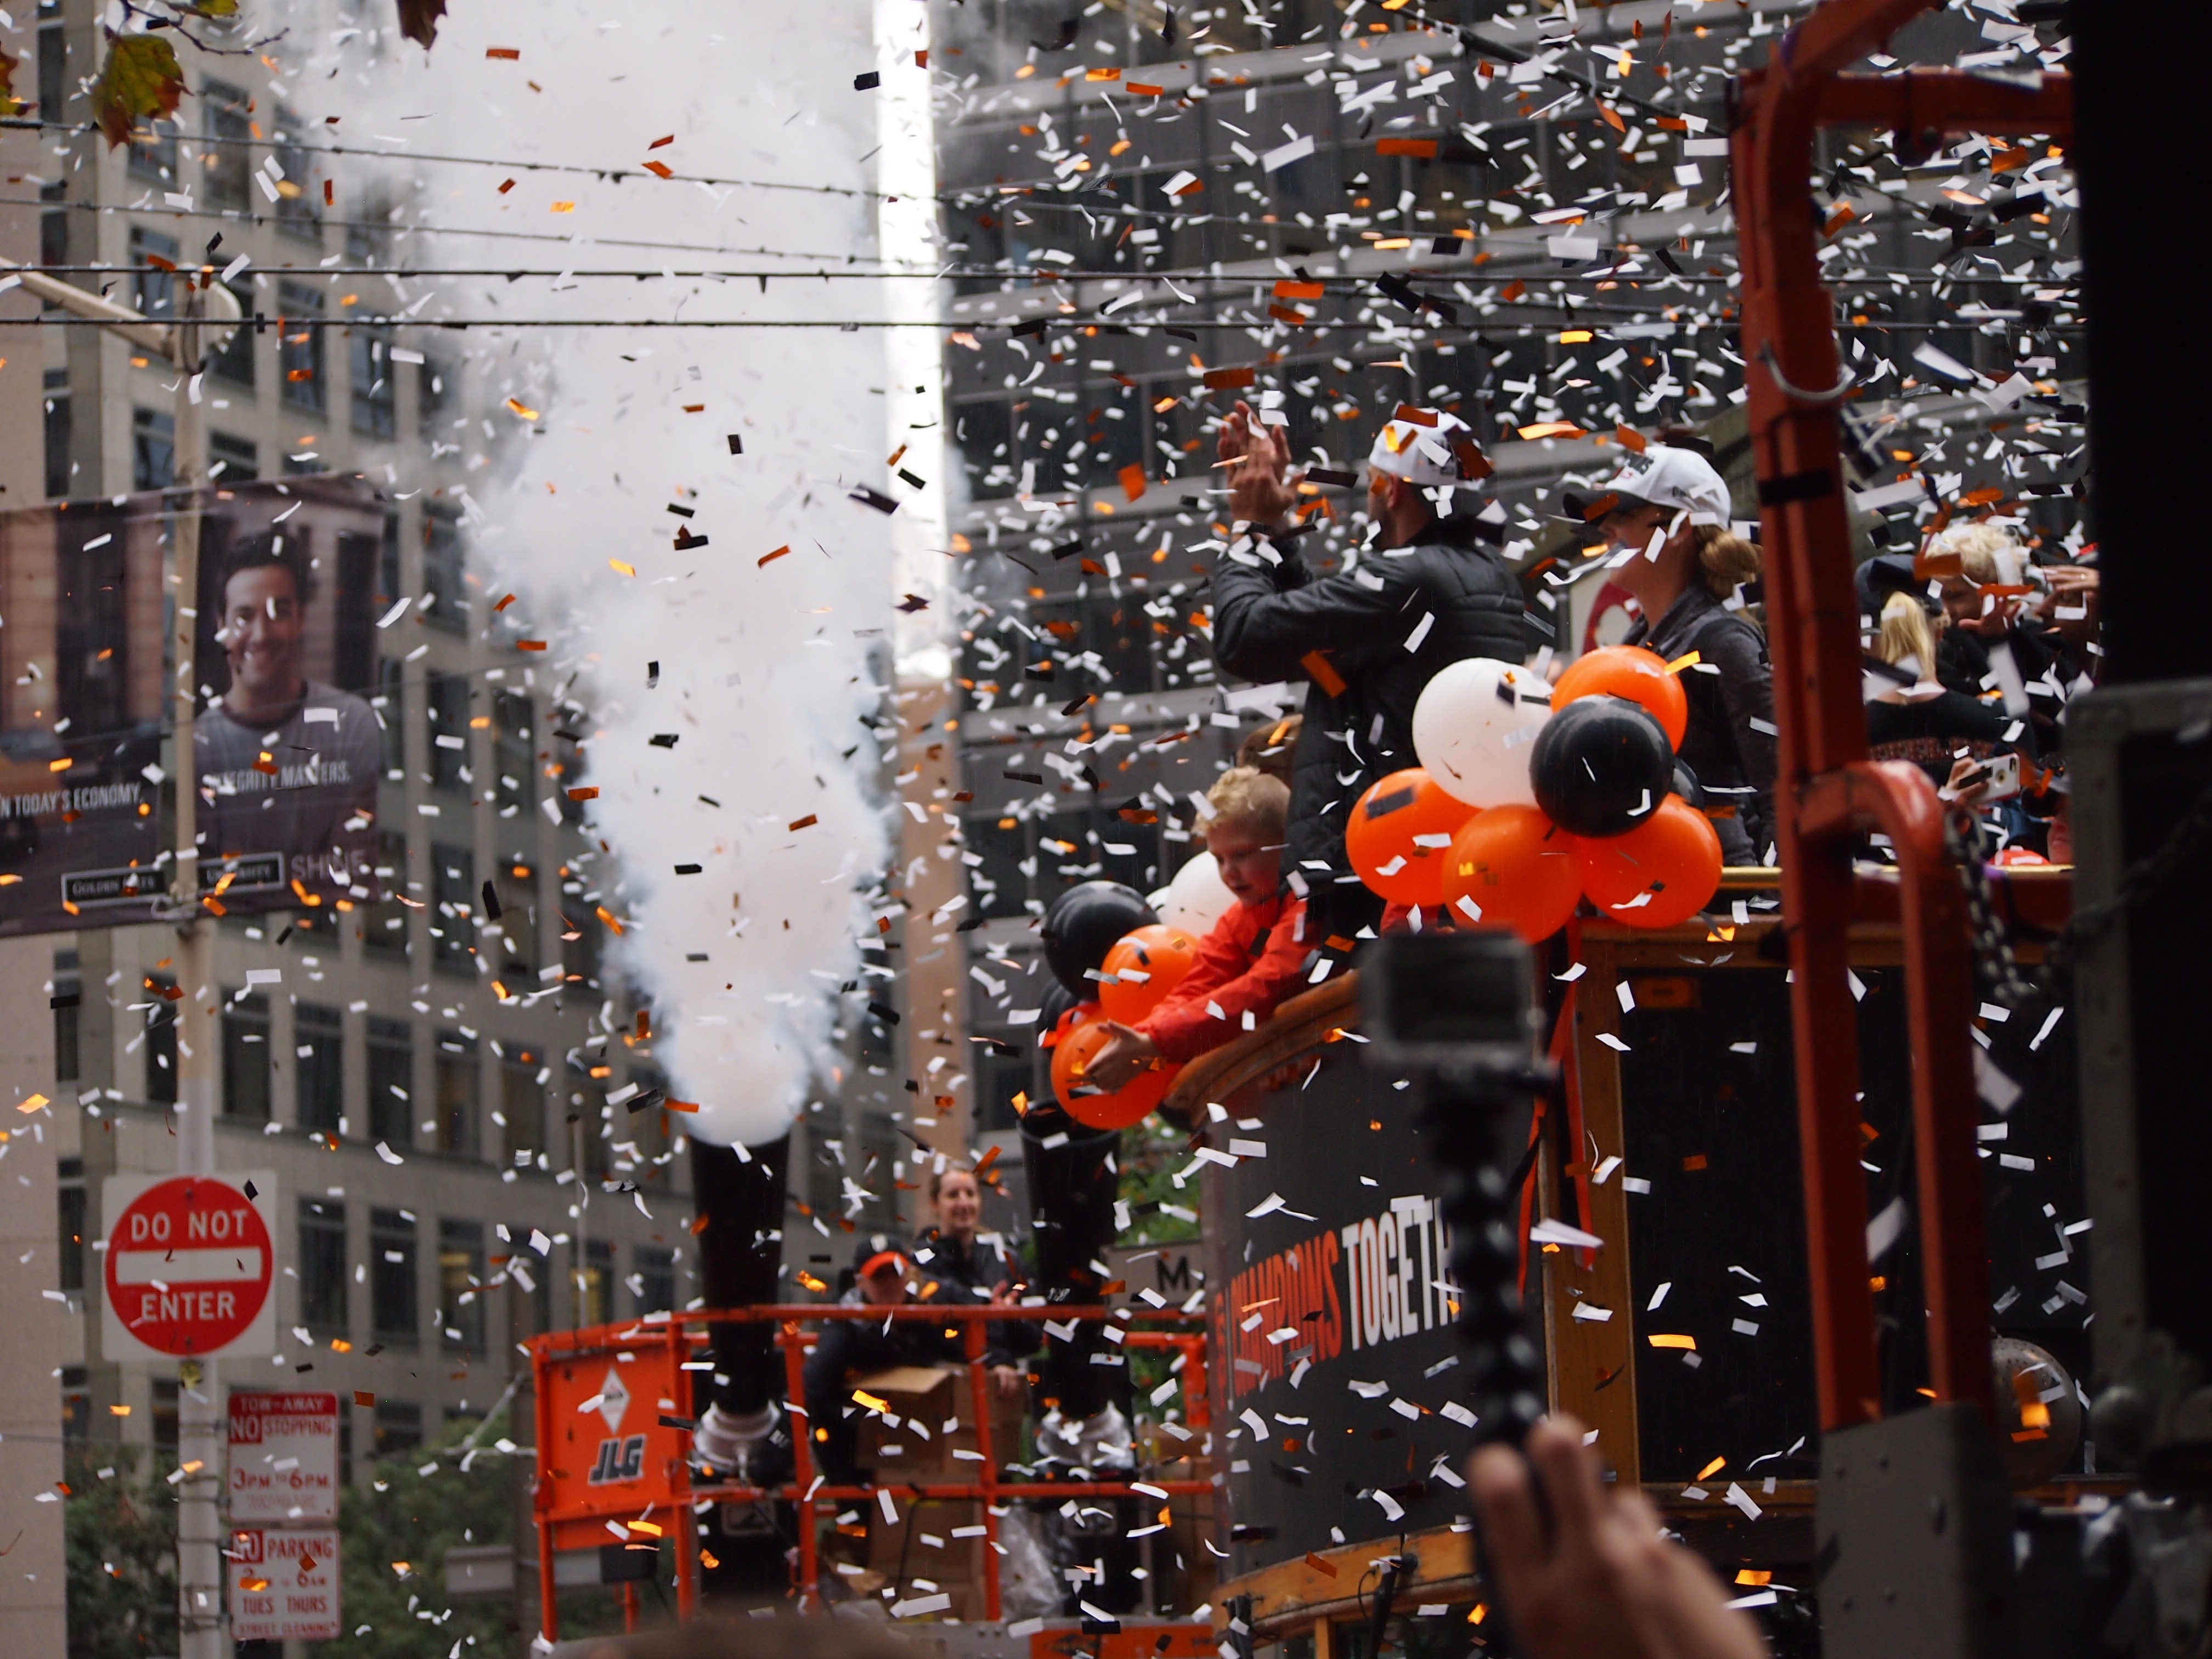
crowd, san francisco, cheering, parade, confetti, fans, sf giants